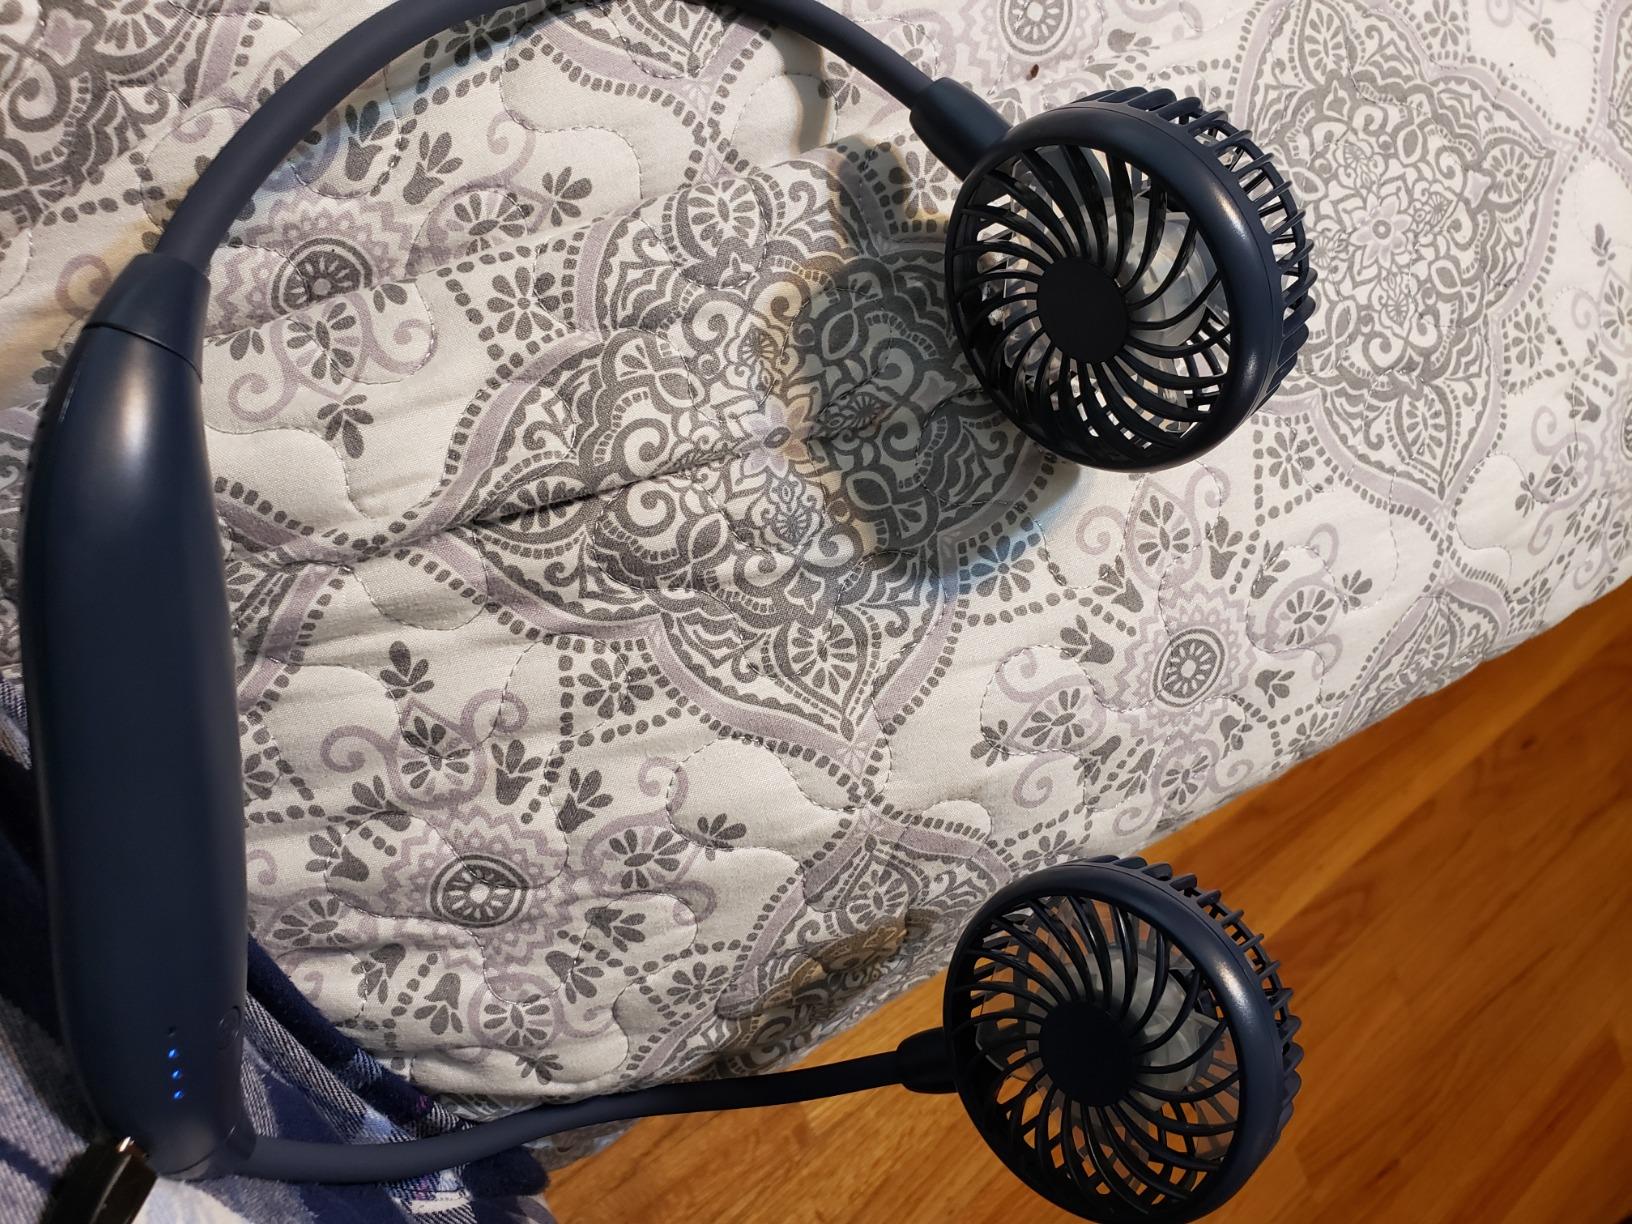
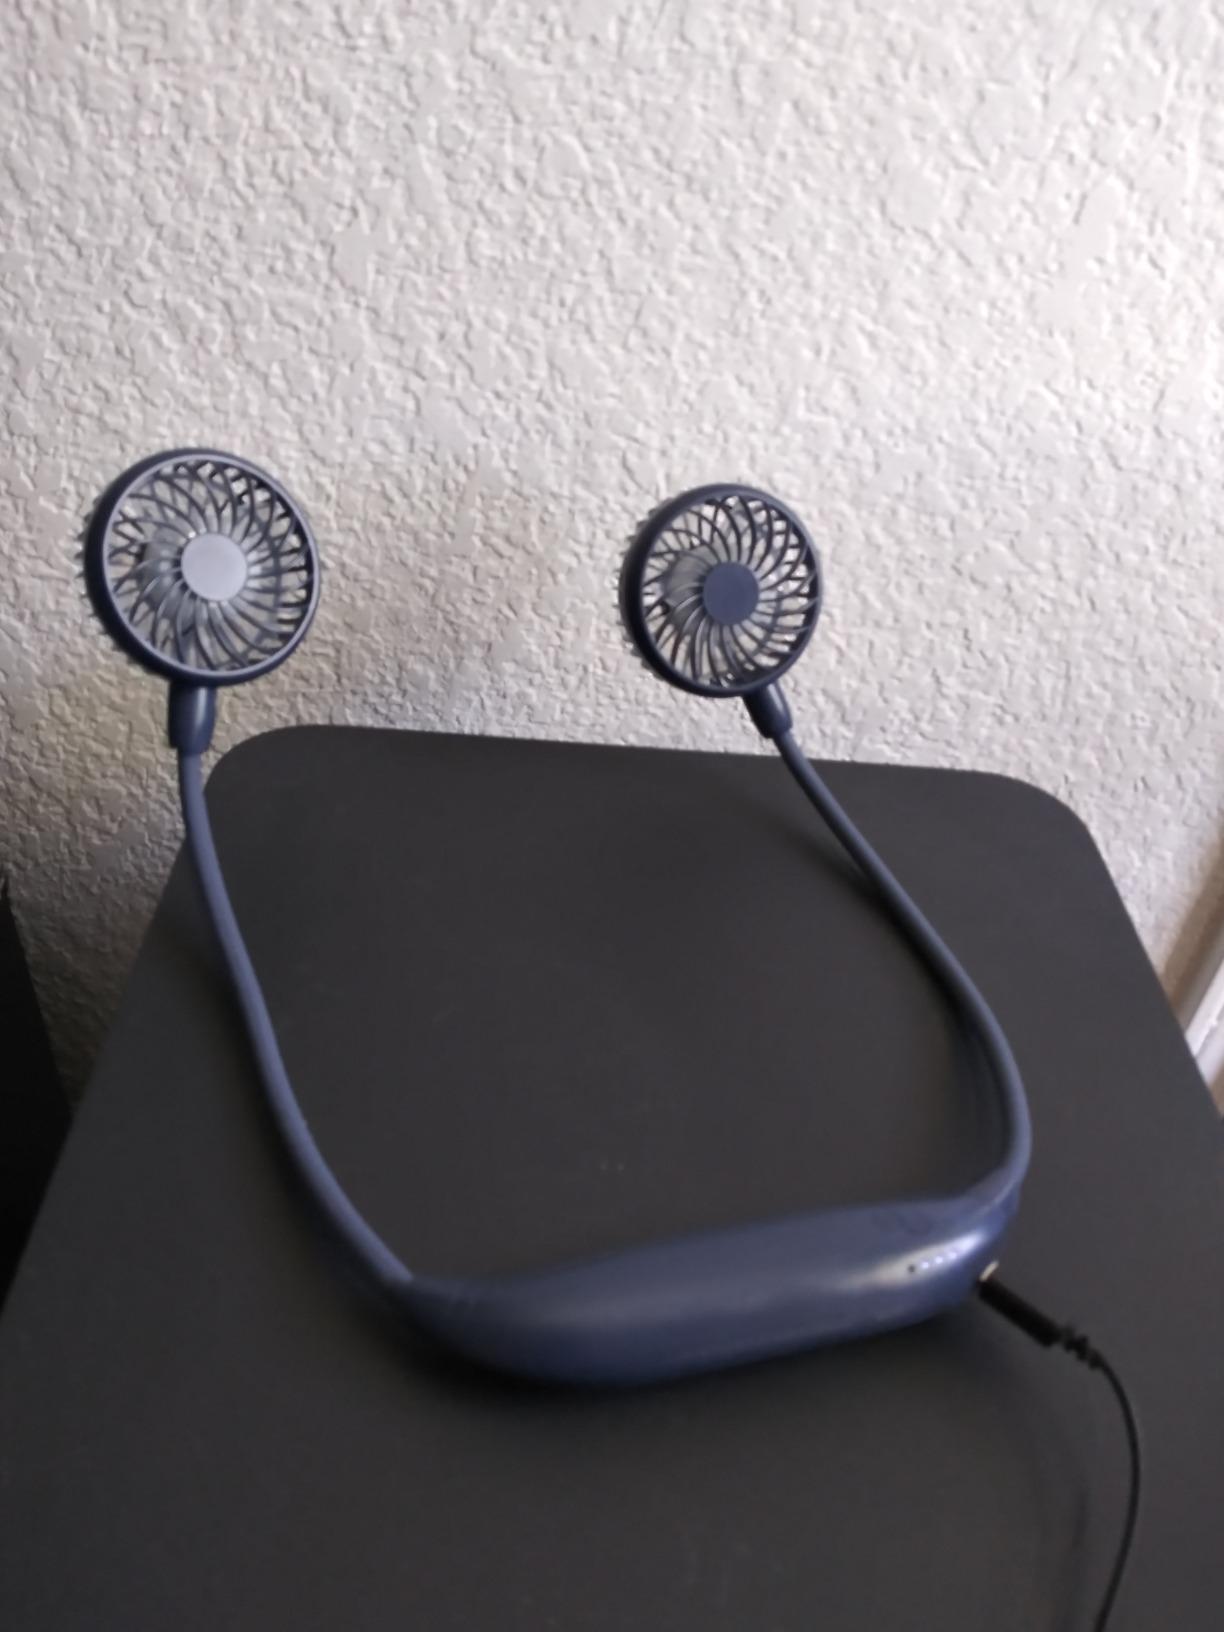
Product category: fan
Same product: yes